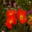
Label: poppy